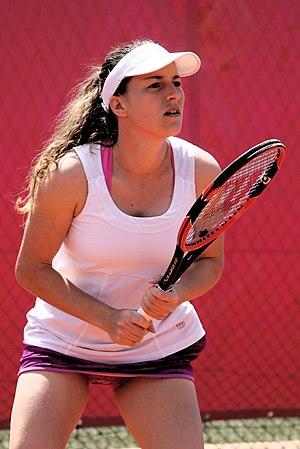
Karen Barbat Open ITF Cagnes 2016